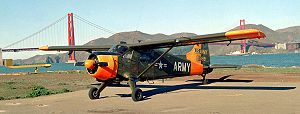
De Havilland Canada DHC-2 Beaver / Operatører / Militære operatører
U.S. Army eksemplar.
de Havilland Canada DHC-2 Beaver er et enmotors, højvinget og propel-drevet STOL fly udviklet og produceret af de Havilland Canada, og er primært kendt som et bushfly; mere præcist, som bushflyet over alle bushfly. Det bliver benyttet til fragt- og passagertransport, spredning af kunstgødning og sprøjtemidler, og er i stort omfang accepteret til generel anvendelse ved mange væbnede styrker. United States Army indkøbte adskillige hundrede; ni DHC-2 er stadig i tjeneste ved U.S. Air Force Auxiliary for search and rescue. En Royal New Zealand Air Force Beaver supporterede Sir Edmund Hillarys ekspedition til Sydpolen. Over 1.600 Beavere blev produceret indtil 1967, hvor den oprindelige produktionslinie lukkede ned.